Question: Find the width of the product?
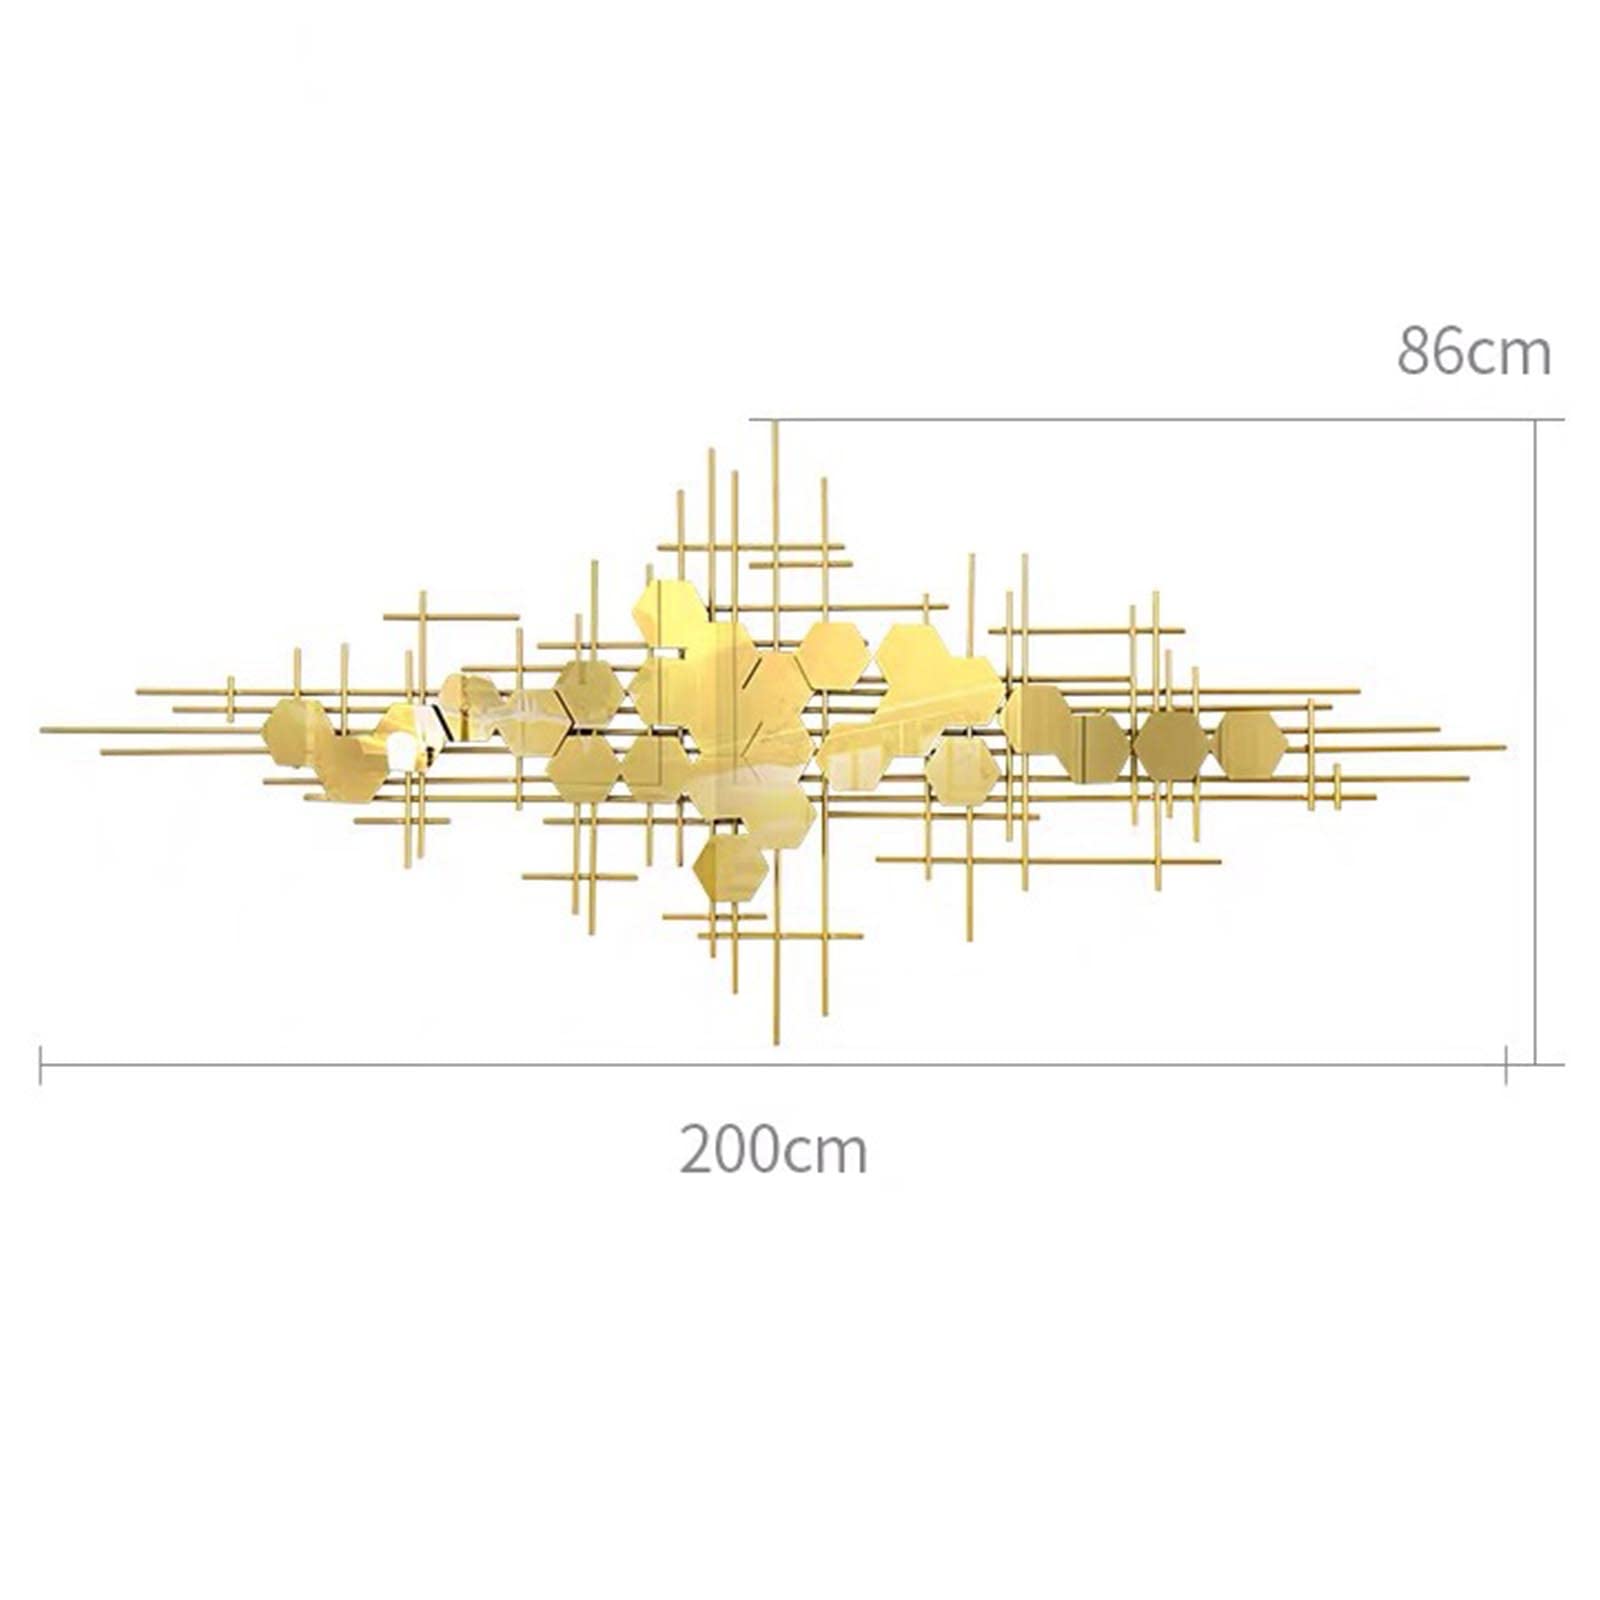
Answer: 86.0 centimetre